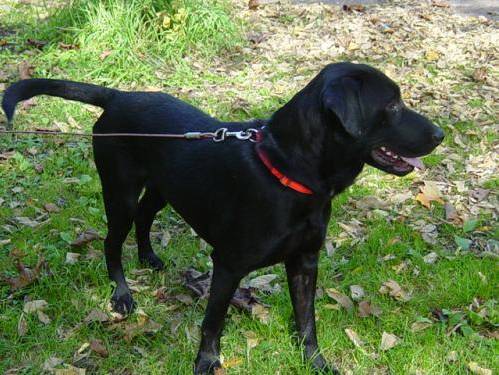
Label: dog